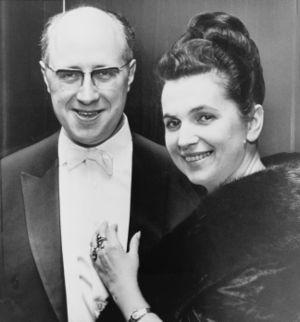
Galina Pavlovna Vichnevskaïa, née le 25 octobre 1926 à Léningrad, et morte le 11 décembre 2012 à Moscou, est une soprano russe.
La maison-musée de Leopold et Mstislav Rostropovich est un musée installé dans l’immeuble où la famille Rostropovitch a vécu à Bakou de 1925 à 1931.
Mstislav Leopoldovitch Rostropovitch est un violoncelliste et chef d'orchestre russe, né le 27 mars 1927 à Bakou, RSS d'Azerbaïdjan, URSS et mort le 27 avril 2007 à Moscou.